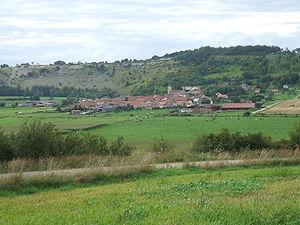
Vue sur le village de Pagny-la-Blanche-Côte.
Pagny-la-Blanche-Côte est une commune française située dans le département de la Meuse, en région Grand Est.